AK vs AK

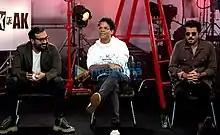
Trailer launch of AK vs AK, with (from left to right) Kashyap, Motwane and Kapoor

The film's development started in 2013, when Sampath thought of and sent the concept to Motwane. Originally, they thought of seeking Aamir Khan and Akshay Kumar as the "actor", but decided against the former and were rebuffed by the latter. Later, Shahid Kapoor took the role and the film was retitled "AK vs SK", with a somewhat different story and cast as revealed in 2015; the catalyst of the plot would be Shahid Kapoor rejecting Kashyap's next film after the latter's latest venture flopped at the box office, and Shahid Kapoor's wife would be kidnapped instead. It was also initially reported that Shahid Kapoor's wife Mira Rajput would also make her debut in the film as herself, but this was later denied by Shahid Kapoor's spokesperson. Although he had already started filming for the project, Shahid Kapoor pulled out due to date clashes and it was shelved in 2016. Shahid and Motwane agreed to start working on the film again in the near future, with a planned restart in 2017. However, Motwane could only revisit the project in 2019 after finishing "Bhavesh Joshi Superhero" and "Sacred Games", and decided to cast Anil Kapoor instead, stating he "always wanted a commercial star". He rewrote the script alongside Sampath with Kapoor in mind in August that year. Motwane gave the script to Kapoor in November; to Motwane's surprise, he received it well and allowed the film to mock him in any way. Kapoor's children, Sonam and Harshvardan, also agreed to join the project after Kapoor read the script to his family that night. On the other hand, Kapoor's wife Sunita refused to be involved in the film at all; Kashyap humorously noted "while nothing was out of bounds as far as personal attacks against each other go, the only place they weren't allowed to enter was 'Sunita's bedroom'".